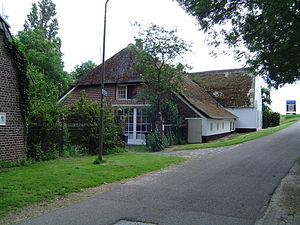
Overlangel est un petit village néerlandais de la commune d'Oss au nord-est de la province du Brabant-Septentrional. Overlangel compte 493 habitants en 2005.